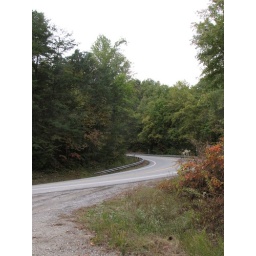
A road in Grandfather mountain